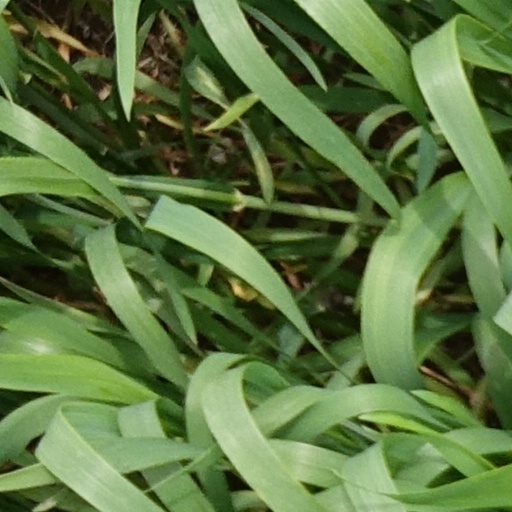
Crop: wheat